Jos Buttler

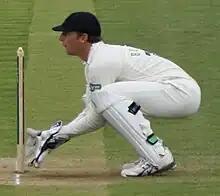
A young man with light brown hair is standing on some grass. He is wearing a burgundy, grey and black cricket uniform, large gloves and black trousers covered by black think pads on his lower legs.

The highlight of his school career came in April 2008, when he scored 227 not out during a record-breaking opening stand in a 50-over national schools game, adding 340 with Alex Barrow. He captained King's during the 2008 season, and improved on his batting totals from the previous two years, scoring 851 runs, over 250 more than any other member of the team. His batting average of 94.55 was the sixth highest amongst all school's batsmen reported in "Wisden", while his high-score of 227* was the highest score they recorded. During that 2008 season, Buttler also played for Somerset Second XI. With captain Carl Gazzard keeping wicket in the majority of these matches, Buttler played purely as a batsman, although in his final match of the season for the team, he kept wicket and took six catches in the first-innings against Worcestershire Second XI. In the previous match, against Hampshire Second XI, Buttler had made 140 batting from number four.